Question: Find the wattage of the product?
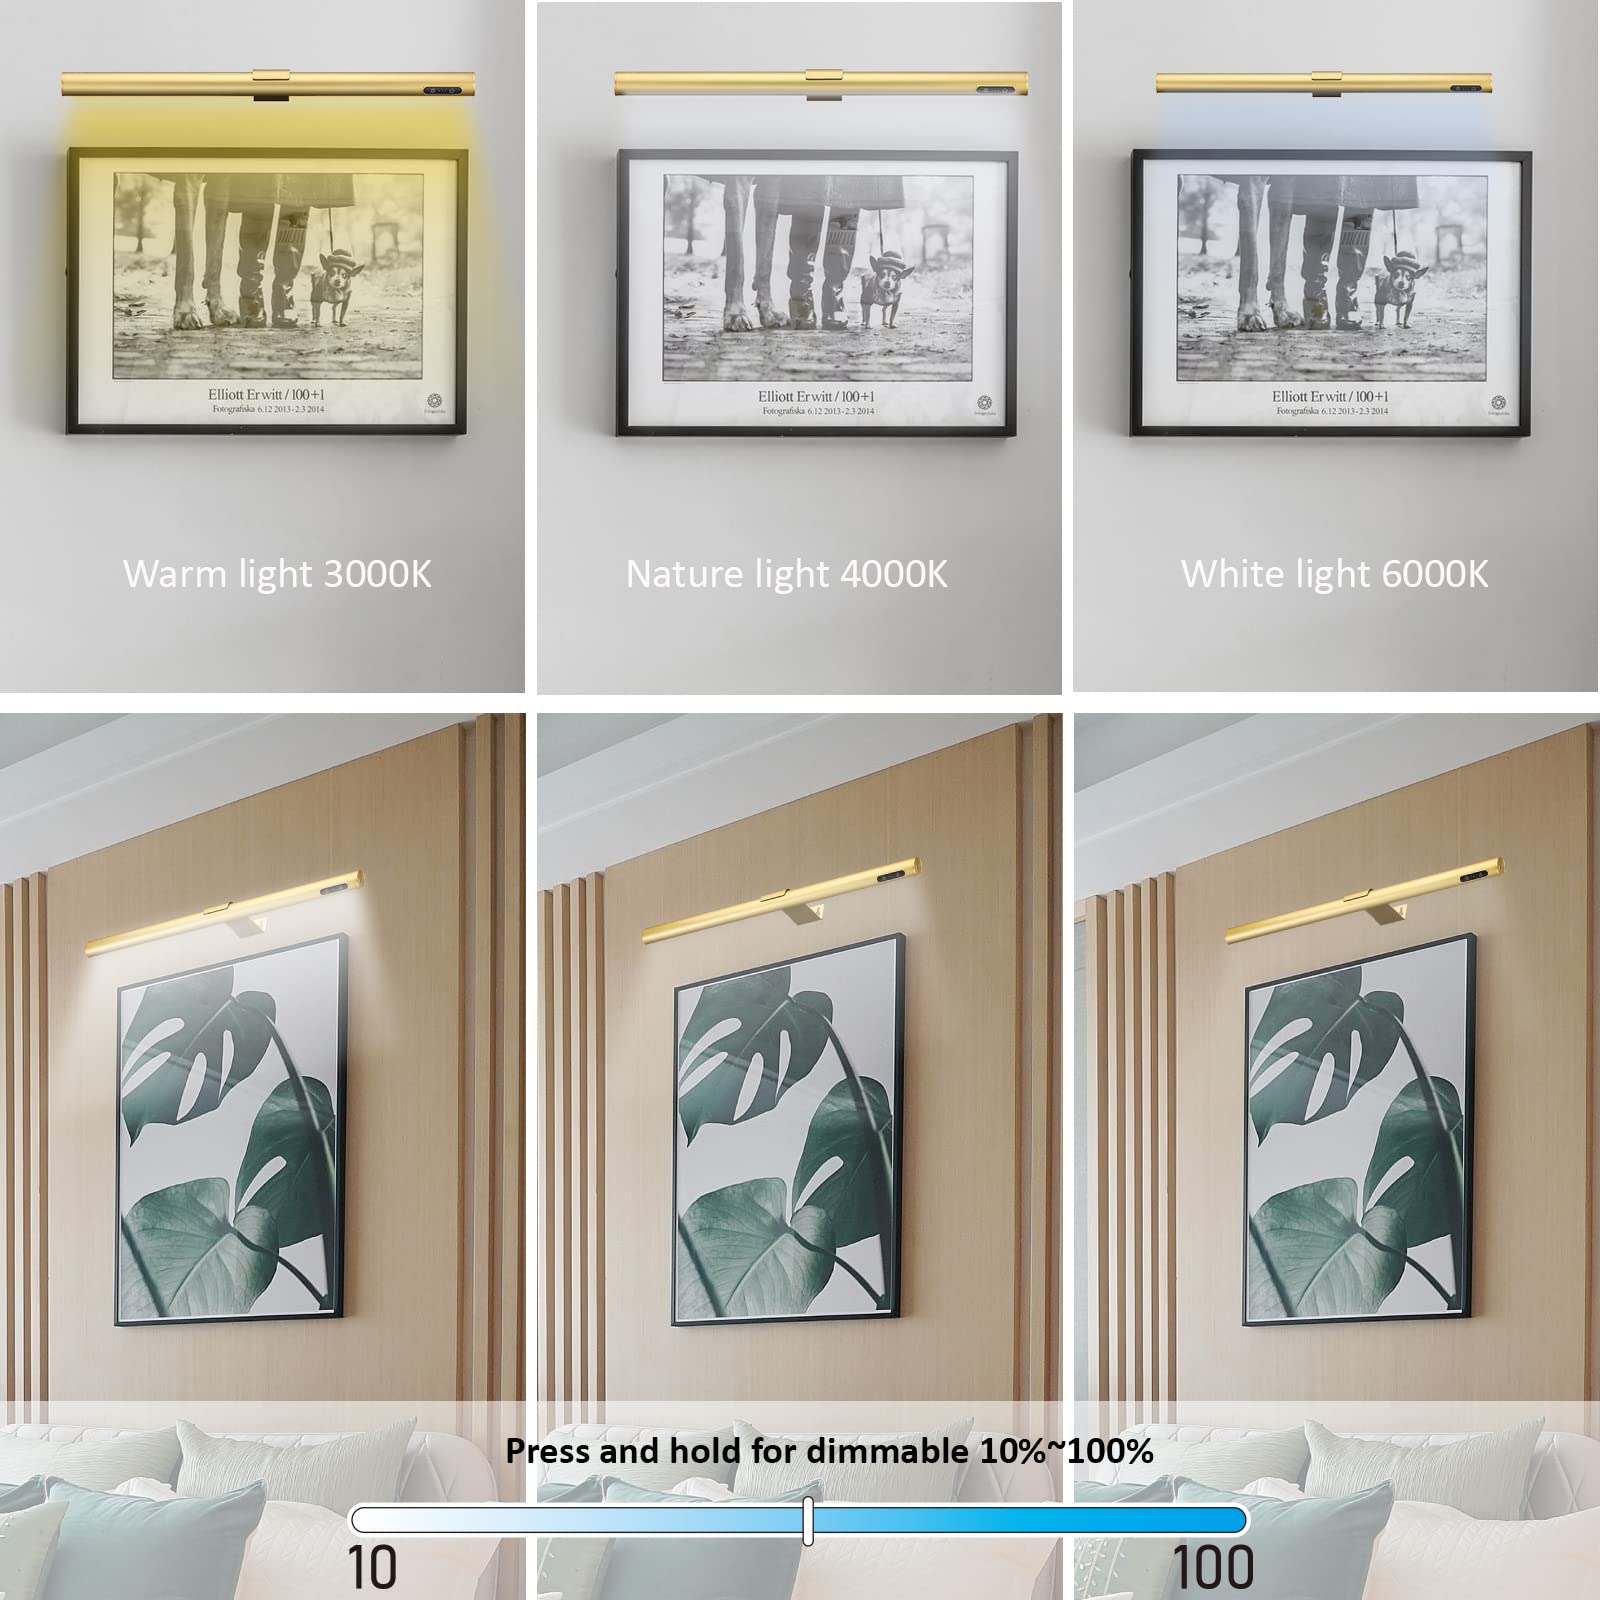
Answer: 100.0 watt